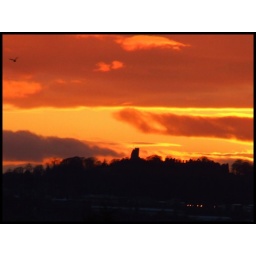
golden sky over Dudley